Inverness, Mississippi

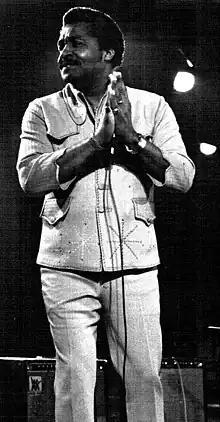
Little Milton

The Town of Inverness is served by the Sunflower County Consolidated School District (formerly Sunflower County School District). Residents are zoned to school in Moorhead, Mississippi. it was zoned to Ruleville Central High School (now Thomas E. Edwards, Sr. High School), at the time the sole school of the district.